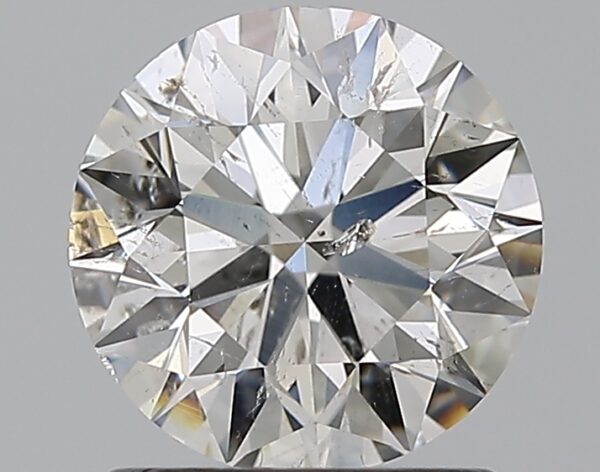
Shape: round
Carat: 1.2
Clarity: SI2
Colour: G
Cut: EX
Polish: EX
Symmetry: EX
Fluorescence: N
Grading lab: IGI
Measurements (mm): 6.79 x 6.75 x 4.23